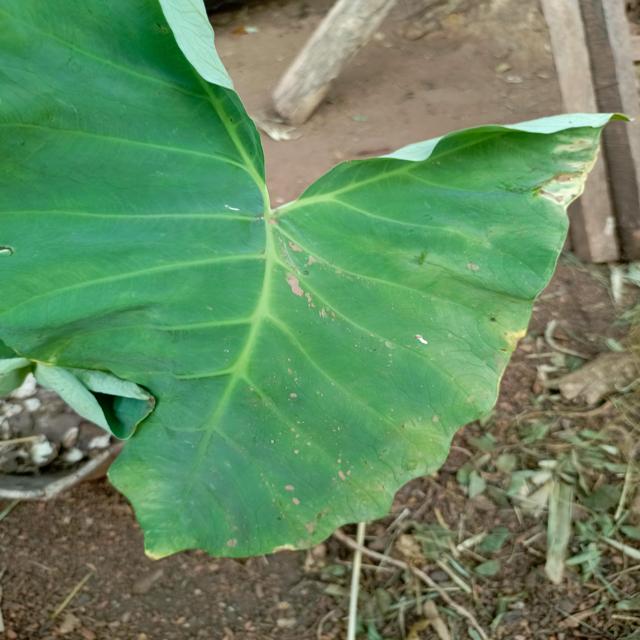
Label: Early_Blight